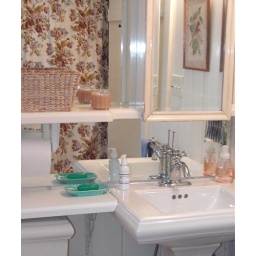
A pedestal sink &amp;amp; toilet are set against a mirrored wall with shelves, medicine chest.